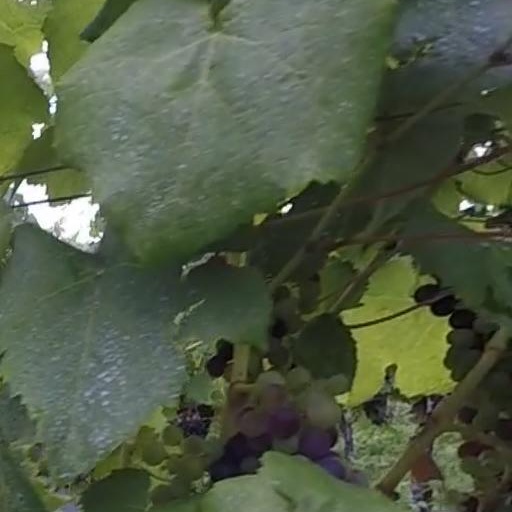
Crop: grape